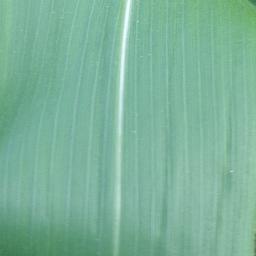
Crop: corn
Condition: (maize)_healthy